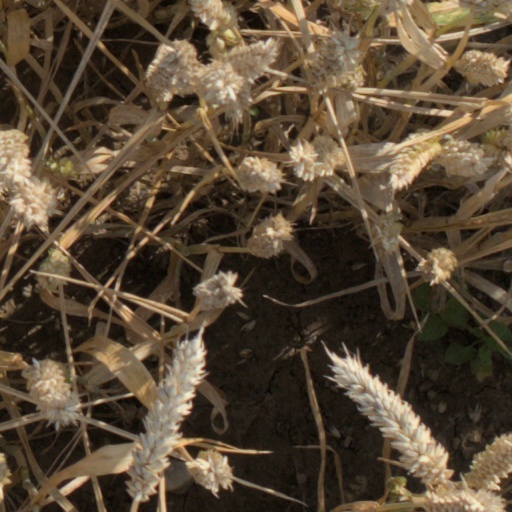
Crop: wheat